Werner Uebelmann

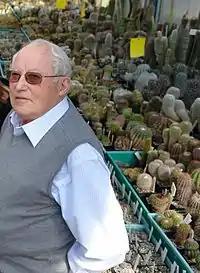

Werner J. Uebelmann (16 March 1921 – 1 March 2014) was a Swiss entrepreneur and writer. He was best known for his large collection of cactus. He was born in Aarau, Aargau.